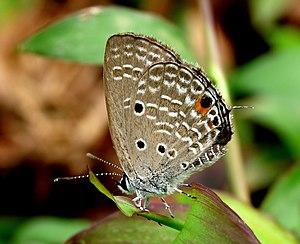
Cet article recense les lépidoptères rhopalocères de l’archipel des Mascareignes, c’est-à-dire de l'île de La Réunion, l'île Maurice et l'île Rodrigues.